John Harvey (Royal Navy officer, born 1740)

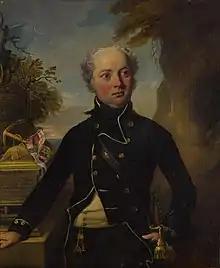
Portrait of Captain John Harvey of HMS "Brunswick", by Richard Livesay

With the French Revolution of 1790 making war inevitable, the Navy again expanded and Harvey was subject to special request from Admiral Lord Howe who desired him to command the new and powerful 74-gun ship of the line in the Channel Fleet. The Channel Fleet was not forced to wait long before joining action, Britain going to war in 1793 and a year later becoming embroiled in the battle of the Glorious First of June, an engagement intended to cut off France's grain supply from the young United States. Howe had been chasing the French fleet protecting the convoy for some days, and several short and sharp actions had been fought without conclusion. On 1 June 1794 however, Howe finally gained the wind on the French and overhauled them in a long line of battle.